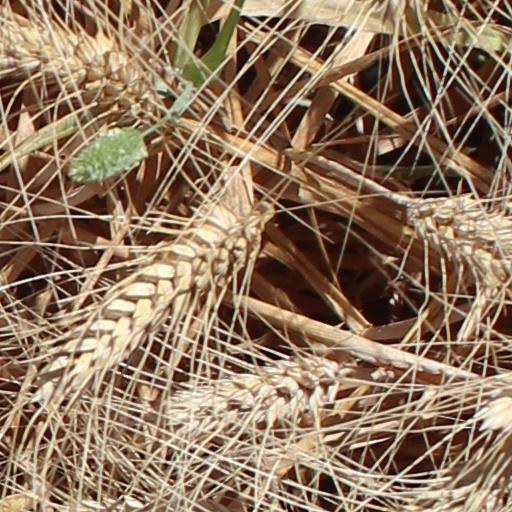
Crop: wheat